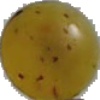
Label: white_grape